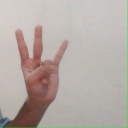
अक्षर: क्ष